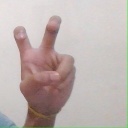
अक्षर: ई